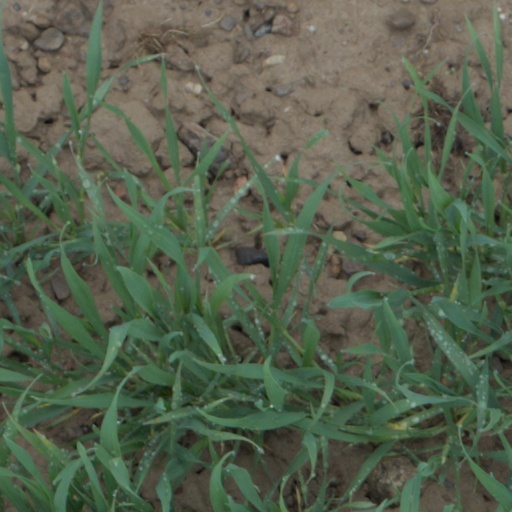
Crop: wheat